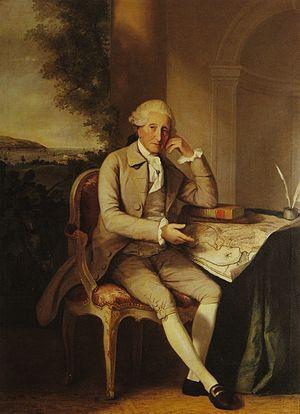
Thomas Hickey est un peintre irlandais.
David de Pury est né le 19 janvier 1709 à Neuchâtel dans la Principauté de Neuchâtel et mort le 31 mai 1786 à Lisbonne.